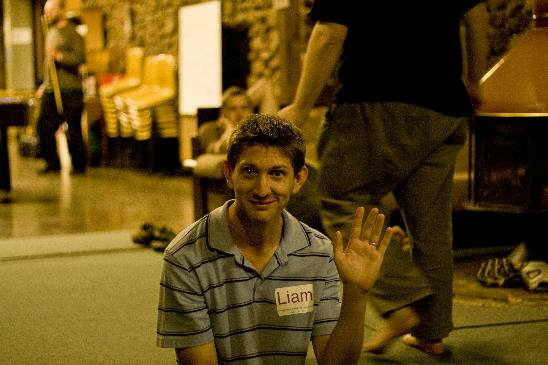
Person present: Yes